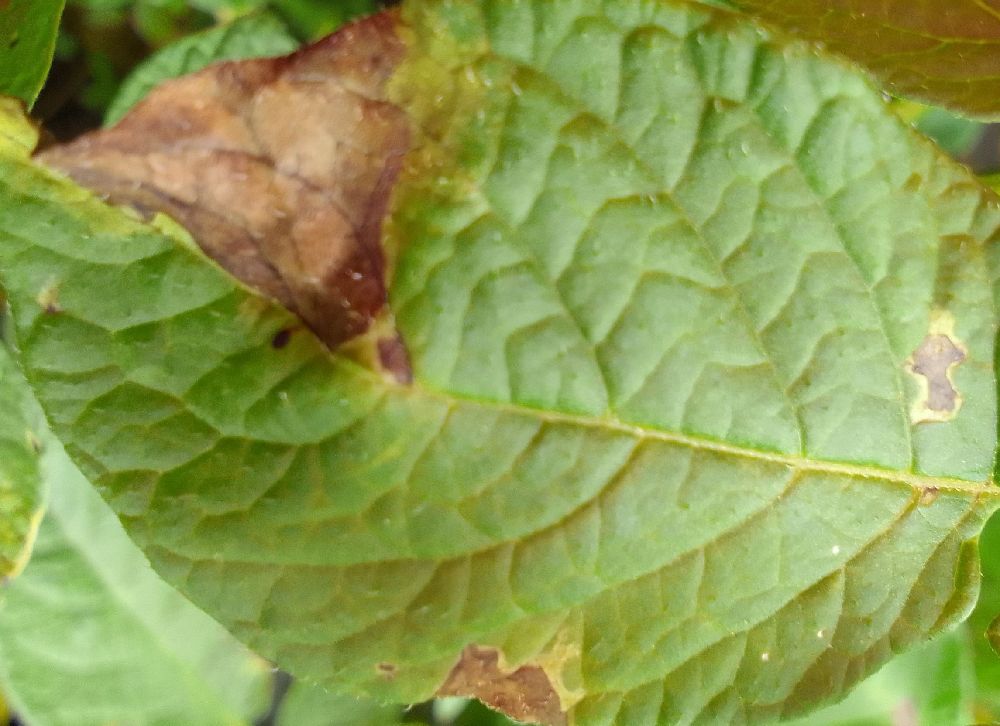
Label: Late blight